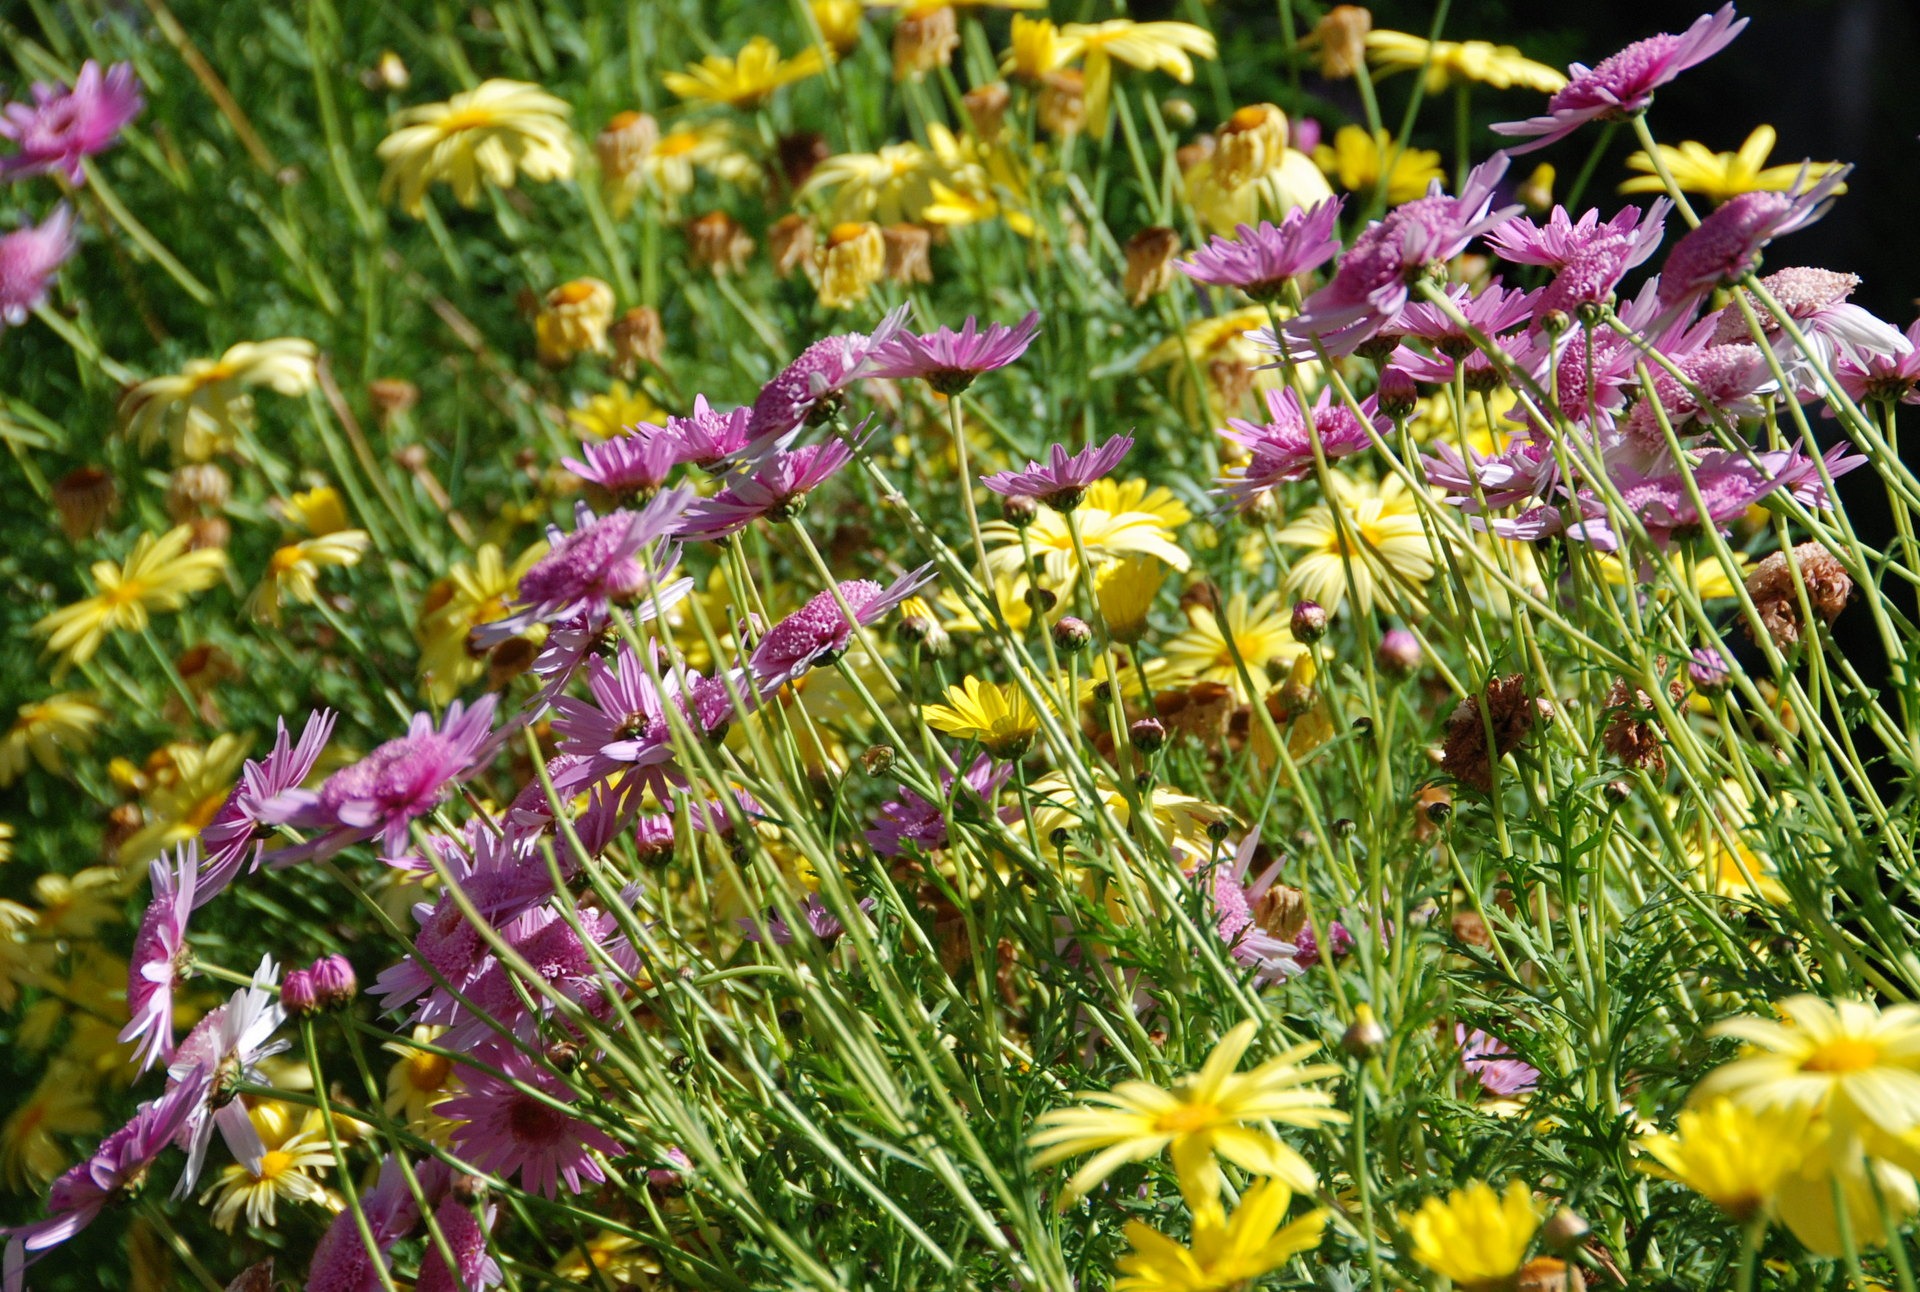
nature, grass, plant, lawn, meadow, prairie, flower, purple, wild, spring, green, herb, yellow, garden, flora, wildflower, flowers, wild plant, daylily, swaying, flowering plant, annual plant, land plant